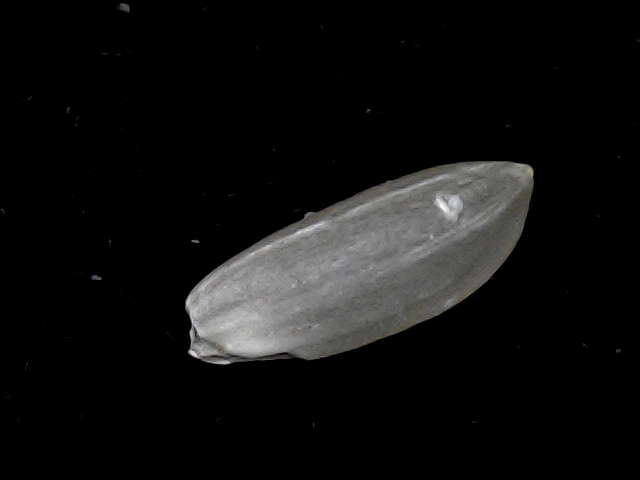
Rice variety: BD39